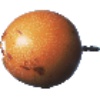
Label: Granadilla 1